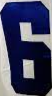
Number: 6